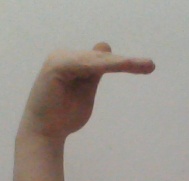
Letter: khaa